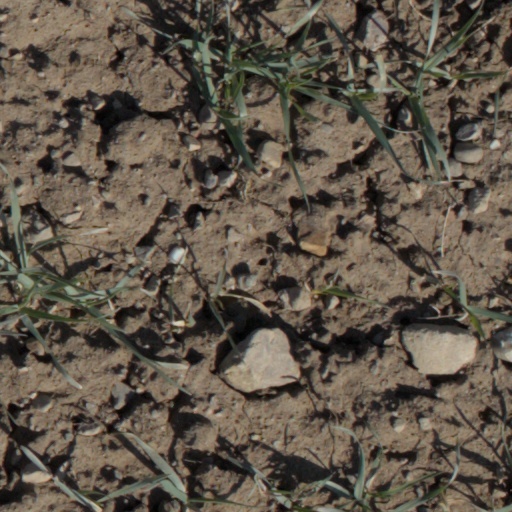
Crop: wheat